Samuel Gridley Howe

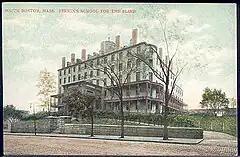
Perkins School, prior to 1915

In America, he met with supporters of the Polish Revolution and was chosen to take money to revolutionaries in Europe. Thus he had two missions: to learn about schools for the blind and, as chairman of the American-Polish Committee at Paris, to support the Polish revolutionaries. The Paris committee had been organized by J. Fenimore Cooper, S. F. B. Morse, and several other Americans living in the city. By that time, the Poles had been defeated by the Russians and Howe was to give money to the many, particularly officers, who did not want to return home. They were harassed by some people of neighboring countries, but were given political refuge and crossed over the Prussian border into Prussia. Howe undertook to distribute the supplies and funds personally. While in Berlin, he was arrested and imprisoned, but managed to destroy or hide the incriminating letters to Polish officers. After five weeks, he was released due to the intervention of the United States Minister at Paris.